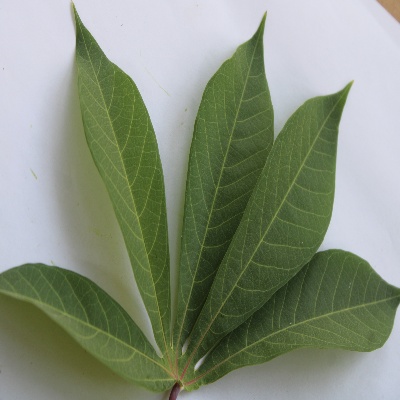
Crop: Cassava
Condition: healthy